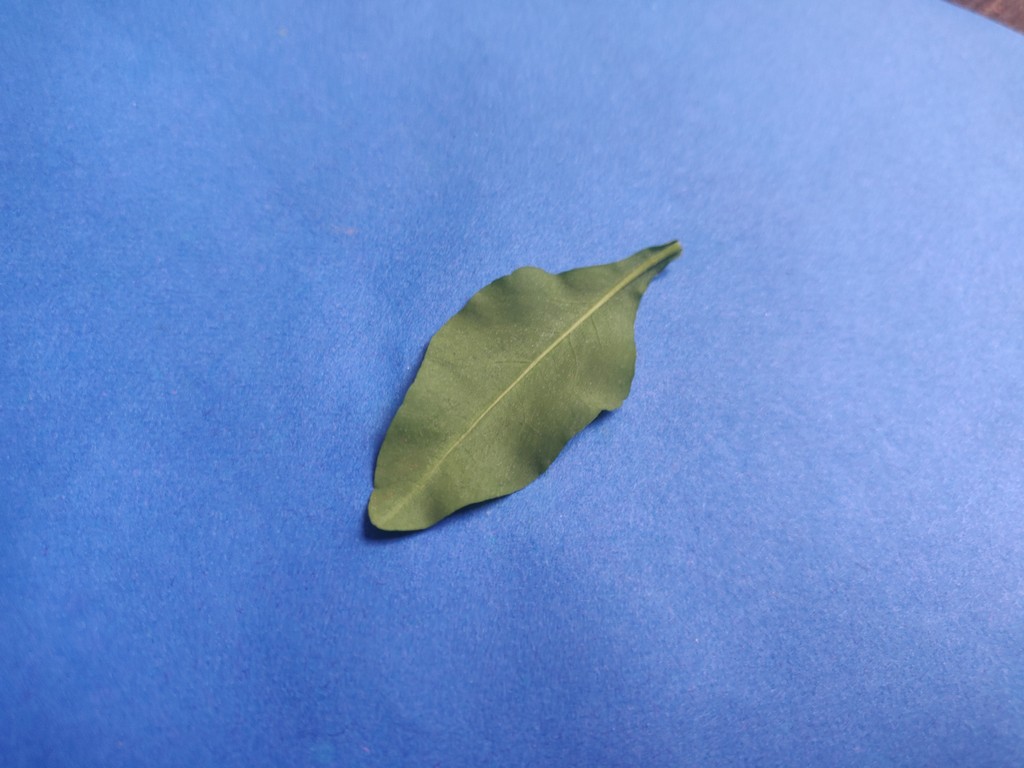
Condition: Healthy
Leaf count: single
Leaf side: back